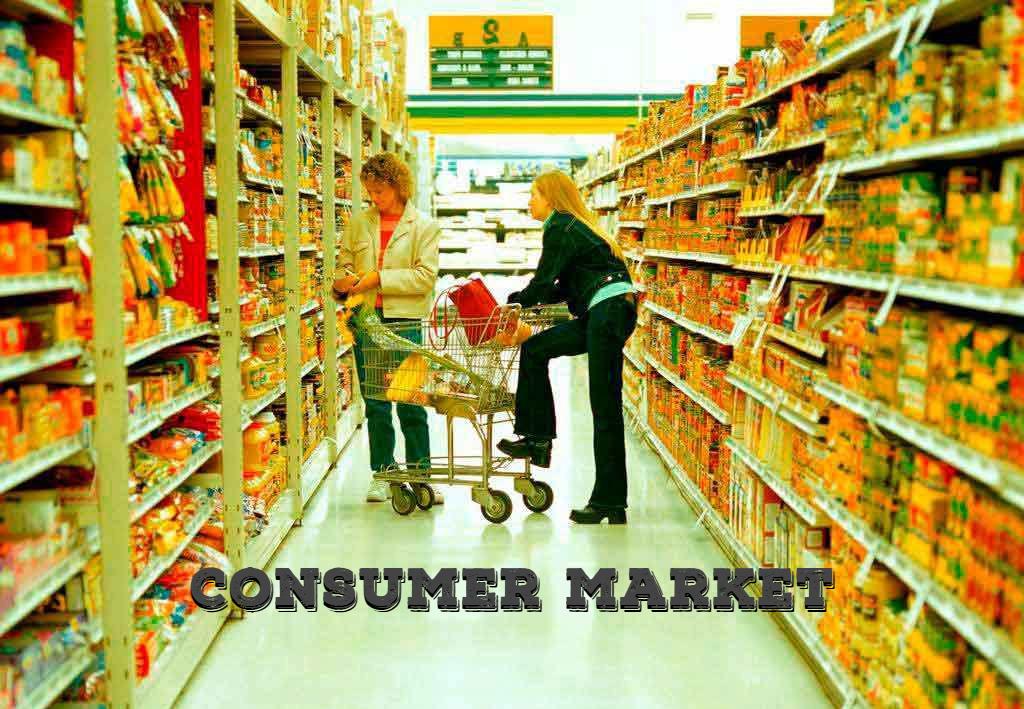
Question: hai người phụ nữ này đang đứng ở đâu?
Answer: ở trong một hành lang trong siêu thị